John M. Brown

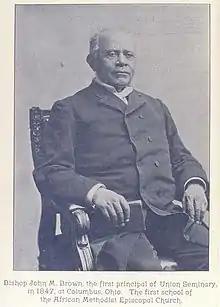

John Mifflin Brown (September 8, 1817 – March 16, 1893) was a bishop in the African Methodist Episcopal (AME) Church. He was a leader in the Underground Railroad. He helped open a number of churches and schools, including the Payne Institute which became Allen University in Columbia, South Carolina, and Paul Quinn College in Waco, Texas. He was also an early principal of Union Seminary which became Wilberforce University.